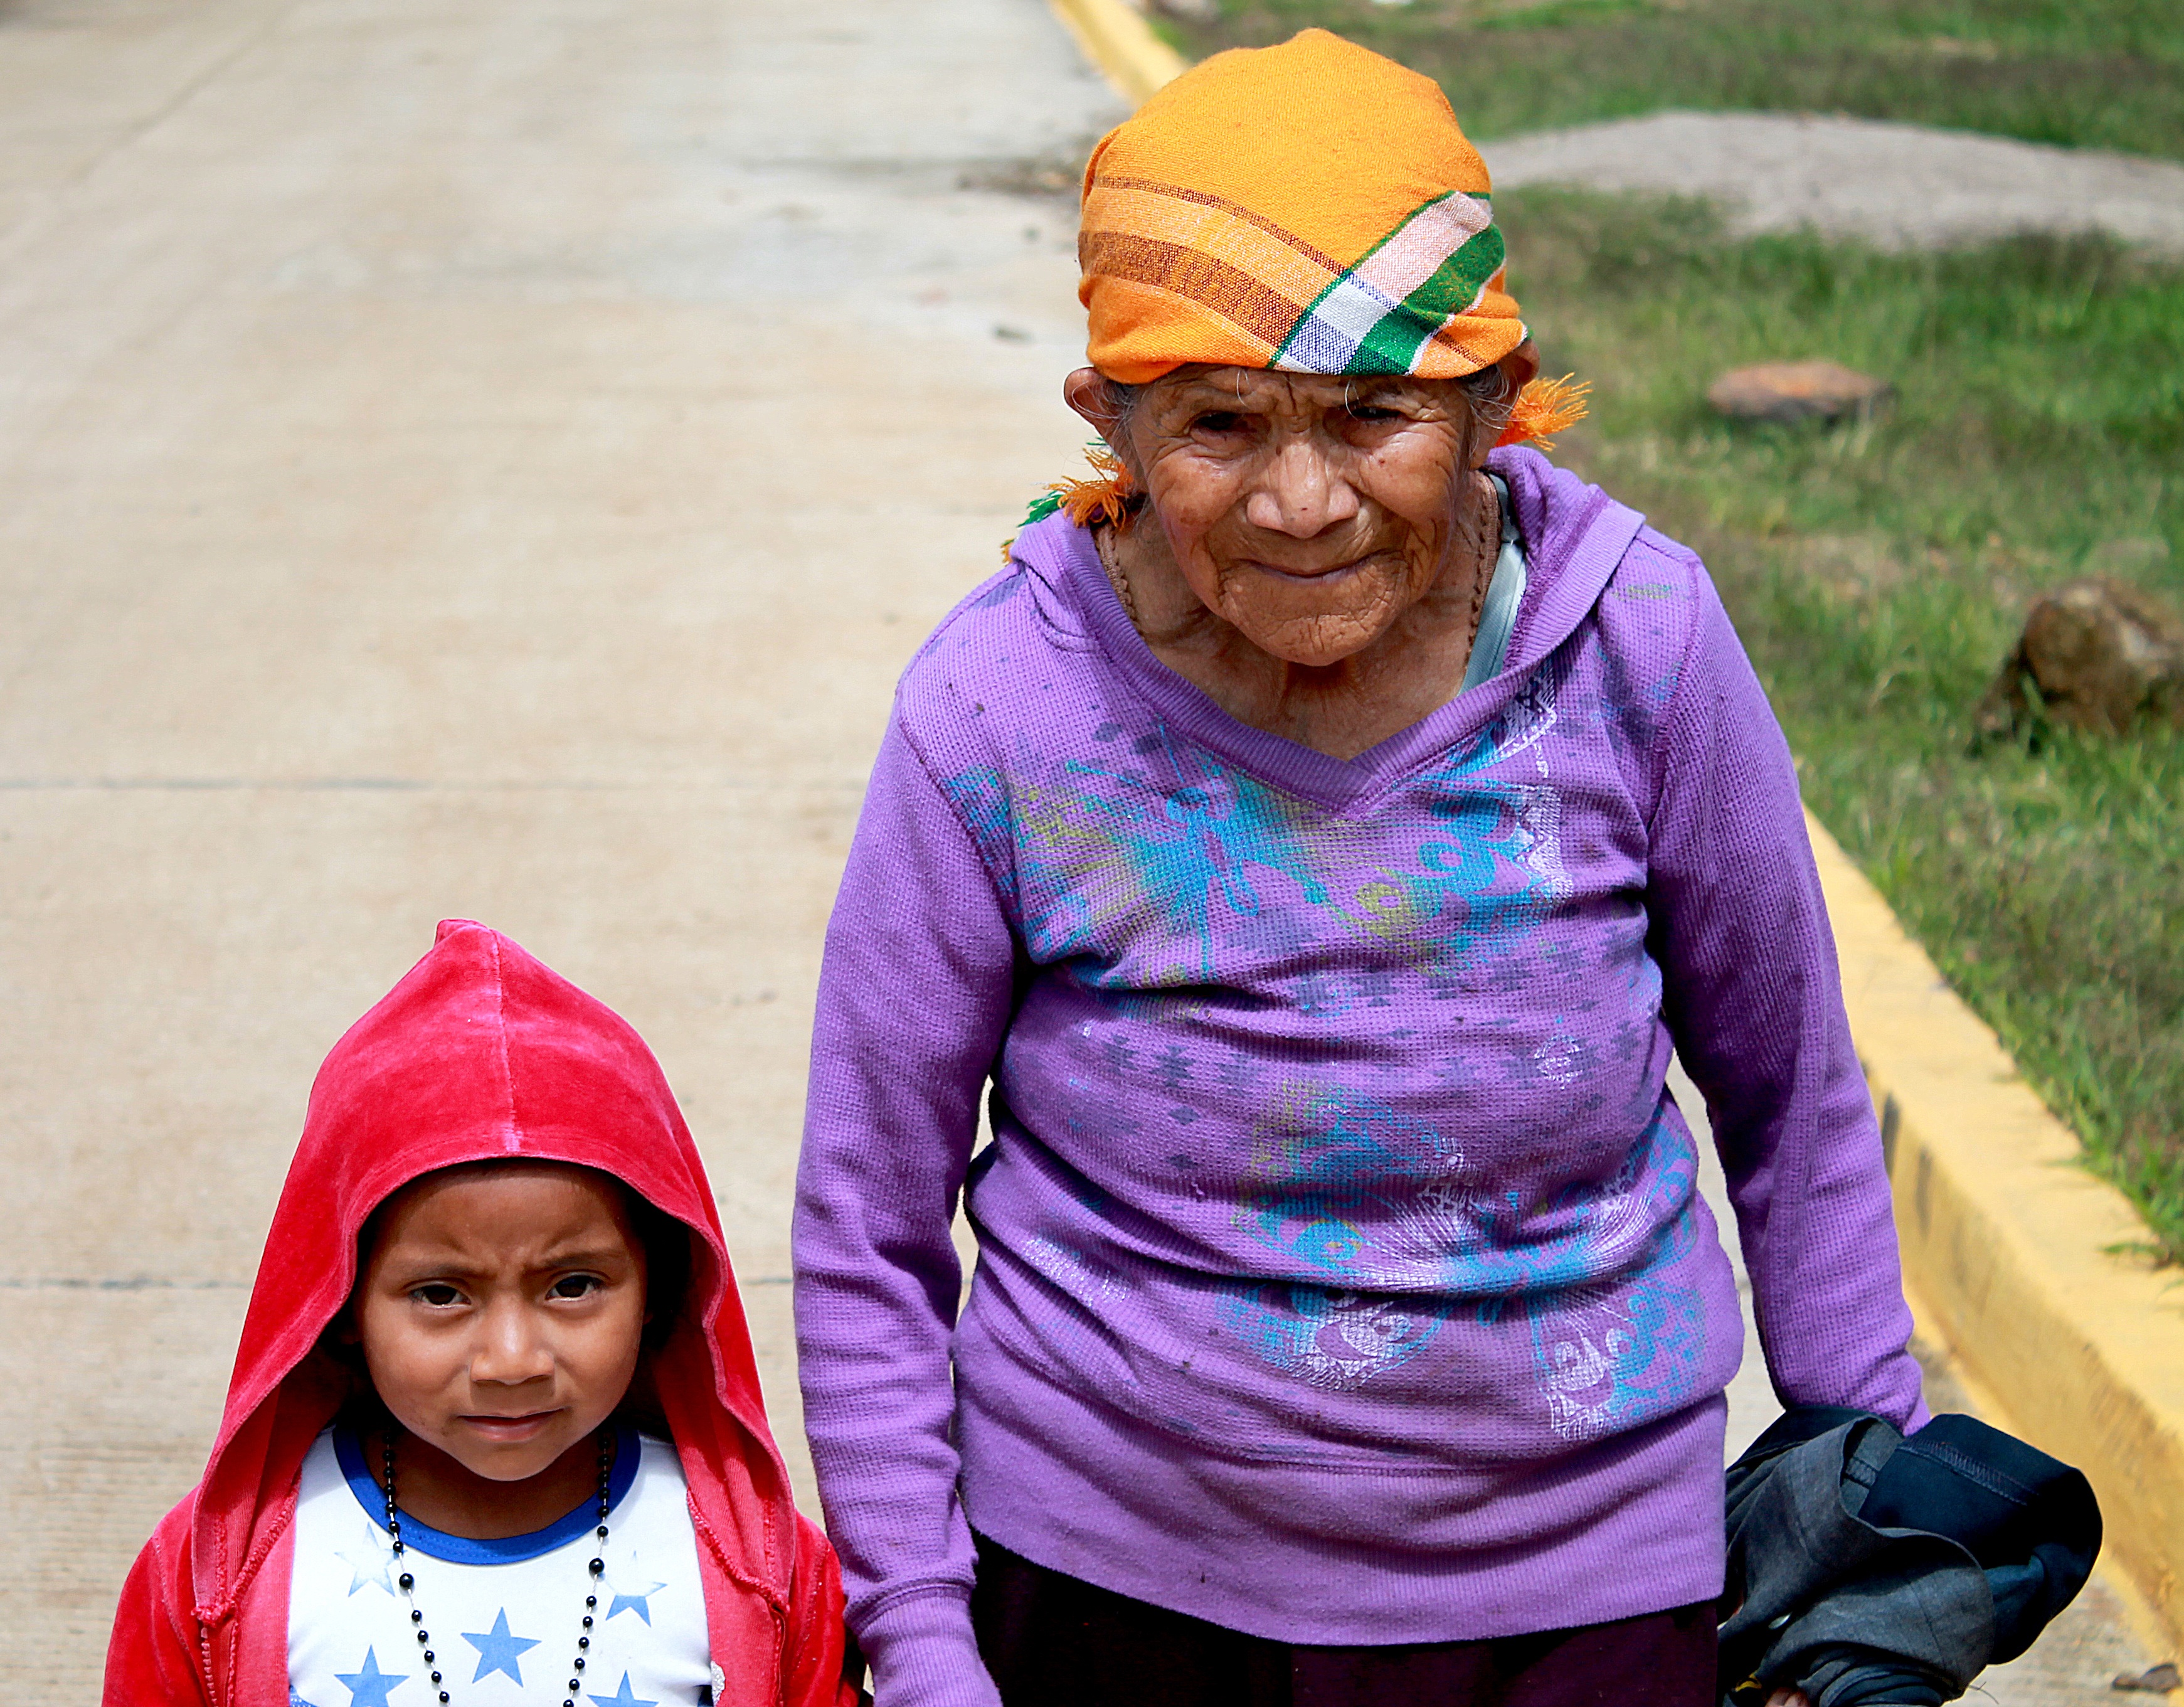
man, person, people, male, color, child, women, jockey, tradition, honduras, honduran, lenca